Daniel Dujshebaev

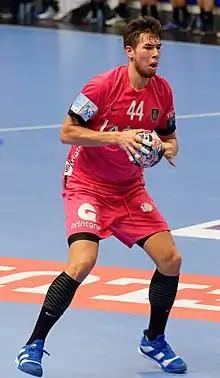
Dujshebaev in 2017

Daniel Dujshebaev Dobichebaeva (born 4 December 1997) is a Spanish handball player for Industria Kielce and the Spanish national team.